Eileen Proctor

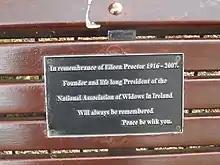
Memorial plaque to Proctor, St Stephen's Green

Eileen Proctor (née Field; 11 August 1916 – 3 December 2007) was an Irish woman, the founder and president of the National Association of Widows in Ireland (NAWI).